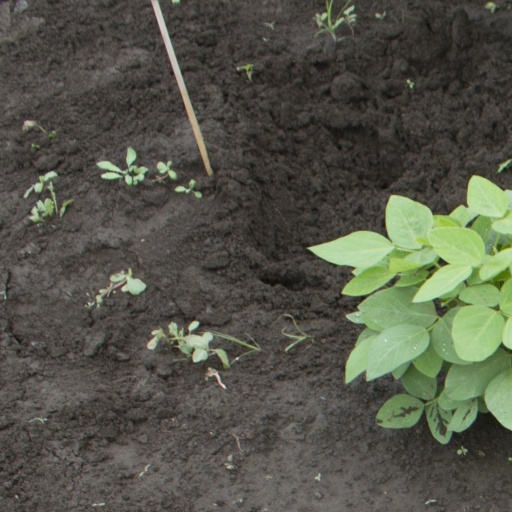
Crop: soybean